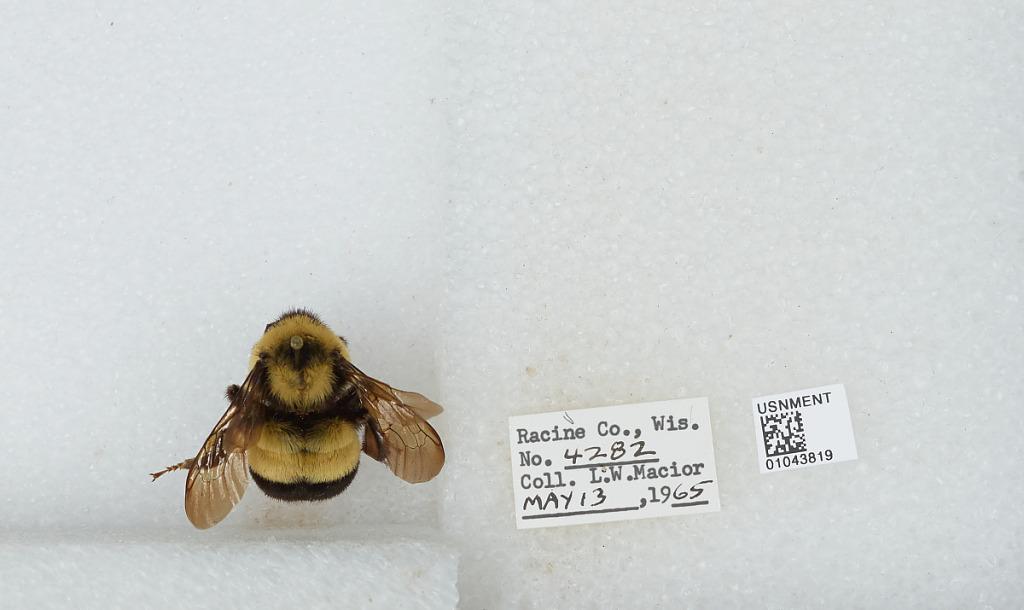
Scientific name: Bombus (Bombus) affinis Cresson
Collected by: L. Macior
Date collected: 1965-5-13
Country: United States
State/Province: Wisconsin
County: Racine
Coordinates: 42.78, -87.76